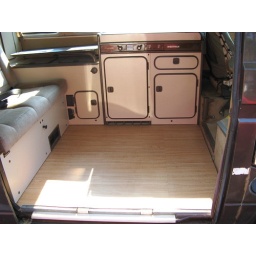
Includes stove, sink and fridge and the wonderful floor (just installed by Matt)